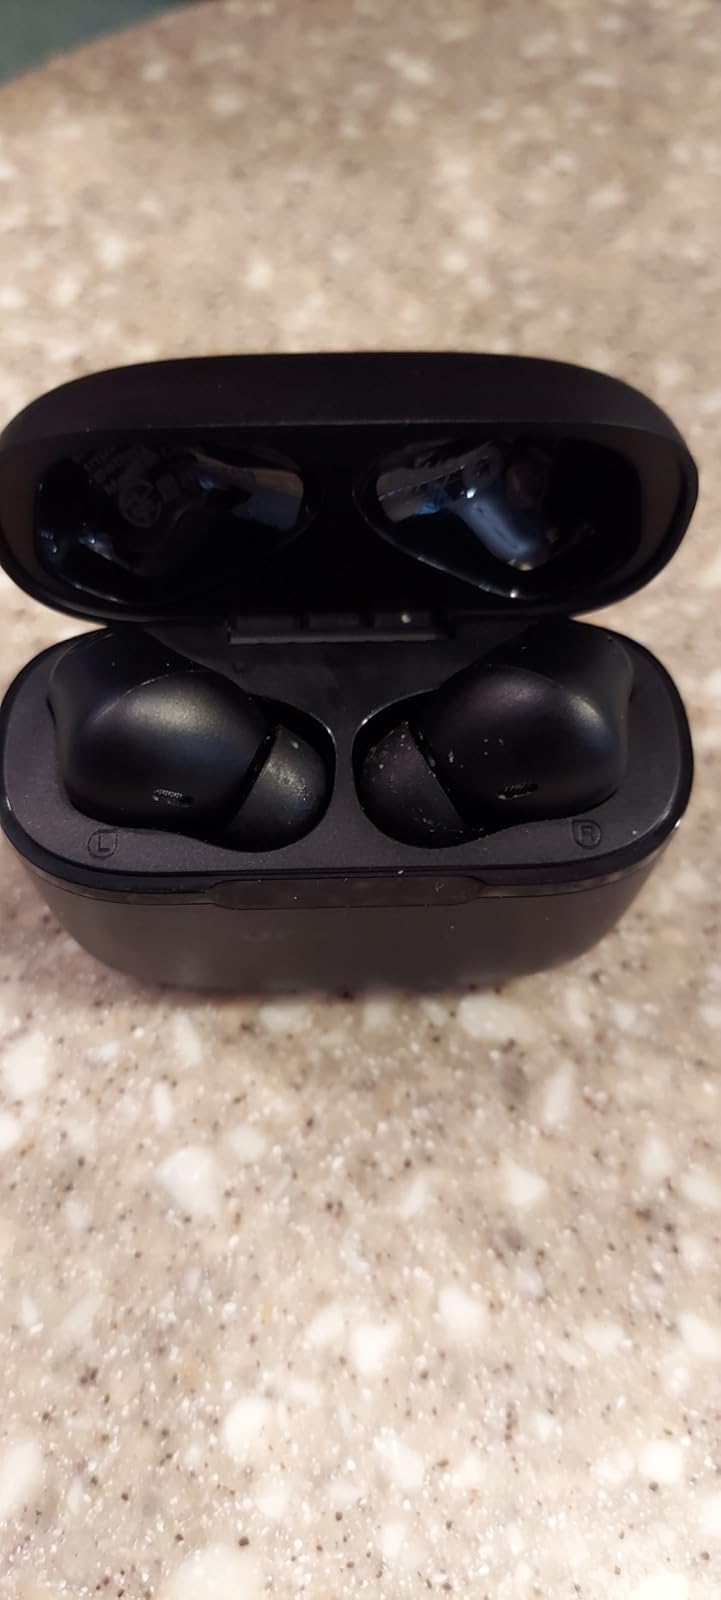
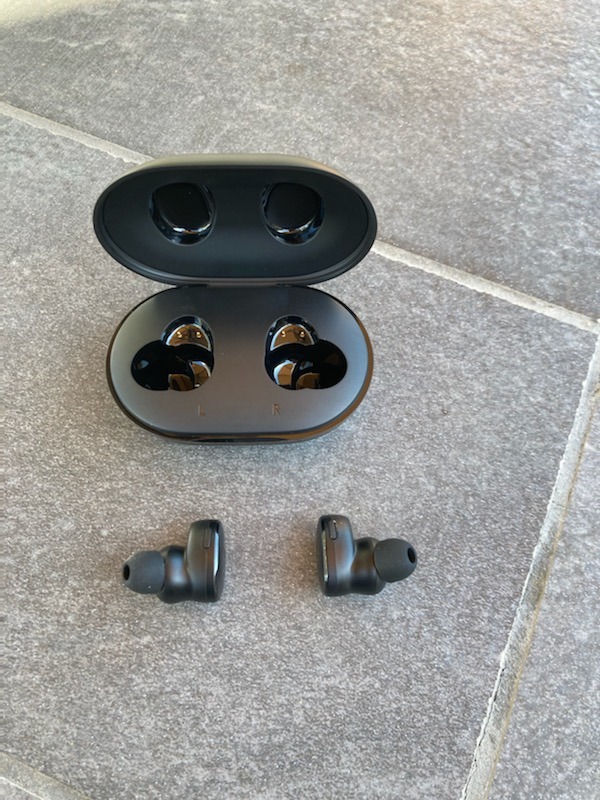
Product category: earbuds
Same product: no